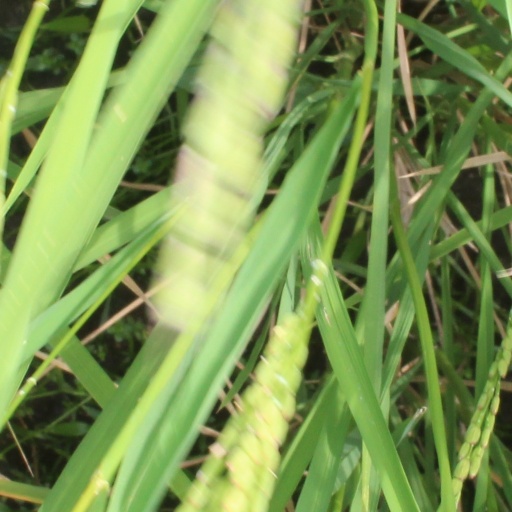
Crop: rice